Quilt

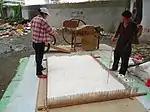
A lattice of thread is being created atop a layer of batting.

In the 1980s, concurrent with the boom in art quilting in America, new attention was brought to African-American traditions and innovations. This attention came from two opposing points of view, one validating the practices of rural Southern African-American quilters and another asserting that there was no one style but rather the same individualization found among white quilters. John Vlach, in a 1976 exhibition, and Maude Wahlman, co-organizing a 1979 exhibition, both cited the use of strips, high-contrast colors, large design elements, and multiple patterns as characteristic and compared them to rhythms in black music. Building on the relationship between quilting and musical performance, African-American quilter Gwendolyn Ann Magee created a twelve-piece exhibition based on the lyrics of James Weldon Johnson's "Lift Every Voice and Sing", commonly known as the "Negro National Anthem". Cuesta Benberry, a quilt historian with a special interest in African-American works, published "Always There: The African-American Presence in American Quilts" in 1992 and organized an exhibition documenting the contributions of black quilters to mainstream American quilting. Eli Leon, a collector of African-American quilts, organized a traveling exhibition in 1987 that introduced both historic and current quilters, some loosely following patterns and others improvising, such as Rosie Lee Tompkins. He argued for the creativity of the irregular quilt, saying that these quilters saw the quilt block as "an invitation to variation" and felt that measuring "takes the heart outa things". At the same time, the Williams College Museum of Art was circulating "Stitching Memories: African-American Story Quilts", an exhibition featuring a different approach to quilts, including most prominently the quilts of Faith Ringgold. However, it was not until 2002, when the Museum of Fine Arts, Houston, organized "The Quilts of Gee's Bend", an exhibition that appeared in major museums around the country, including the Whitney Museum of American Art in New York, that art critics unknowingly adopted Leon's assertions.